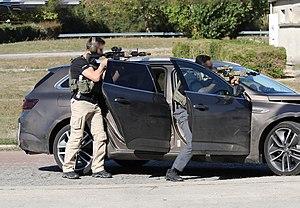
L'Escadron parachutiste d'intervention de la Gendarmerie nationale était, de 1984 à 2007, une unité appartenant au GSIGN, formation qui regroupait également sur le site de Satory, près de Versailles le GIGN et le GSPR.
Le Groupe d'intervention de la Gendarmerie nationale est une unité d'élite de la Gendarmerie nationale française, spécialisée dans la gestion de crises et les missions dangereuses demandant un savoir-faire particulier, notamment dans les trois domaines suivants :